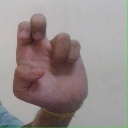
अक्षर: अ